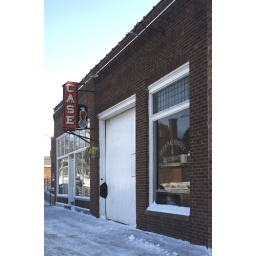
And there's a little girl in the window giving me the finger.